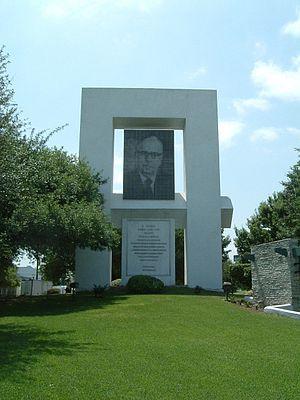
Eugenio Garza Sada, né le 11 janvier 1892 à Monterrey et mort le 17 septembre 1973, est un homme d'affaires et un philanthrope mexicain, fondateur de l'Instituto Tecnológico y de Estudios Superiores de Monterrey en 1943.